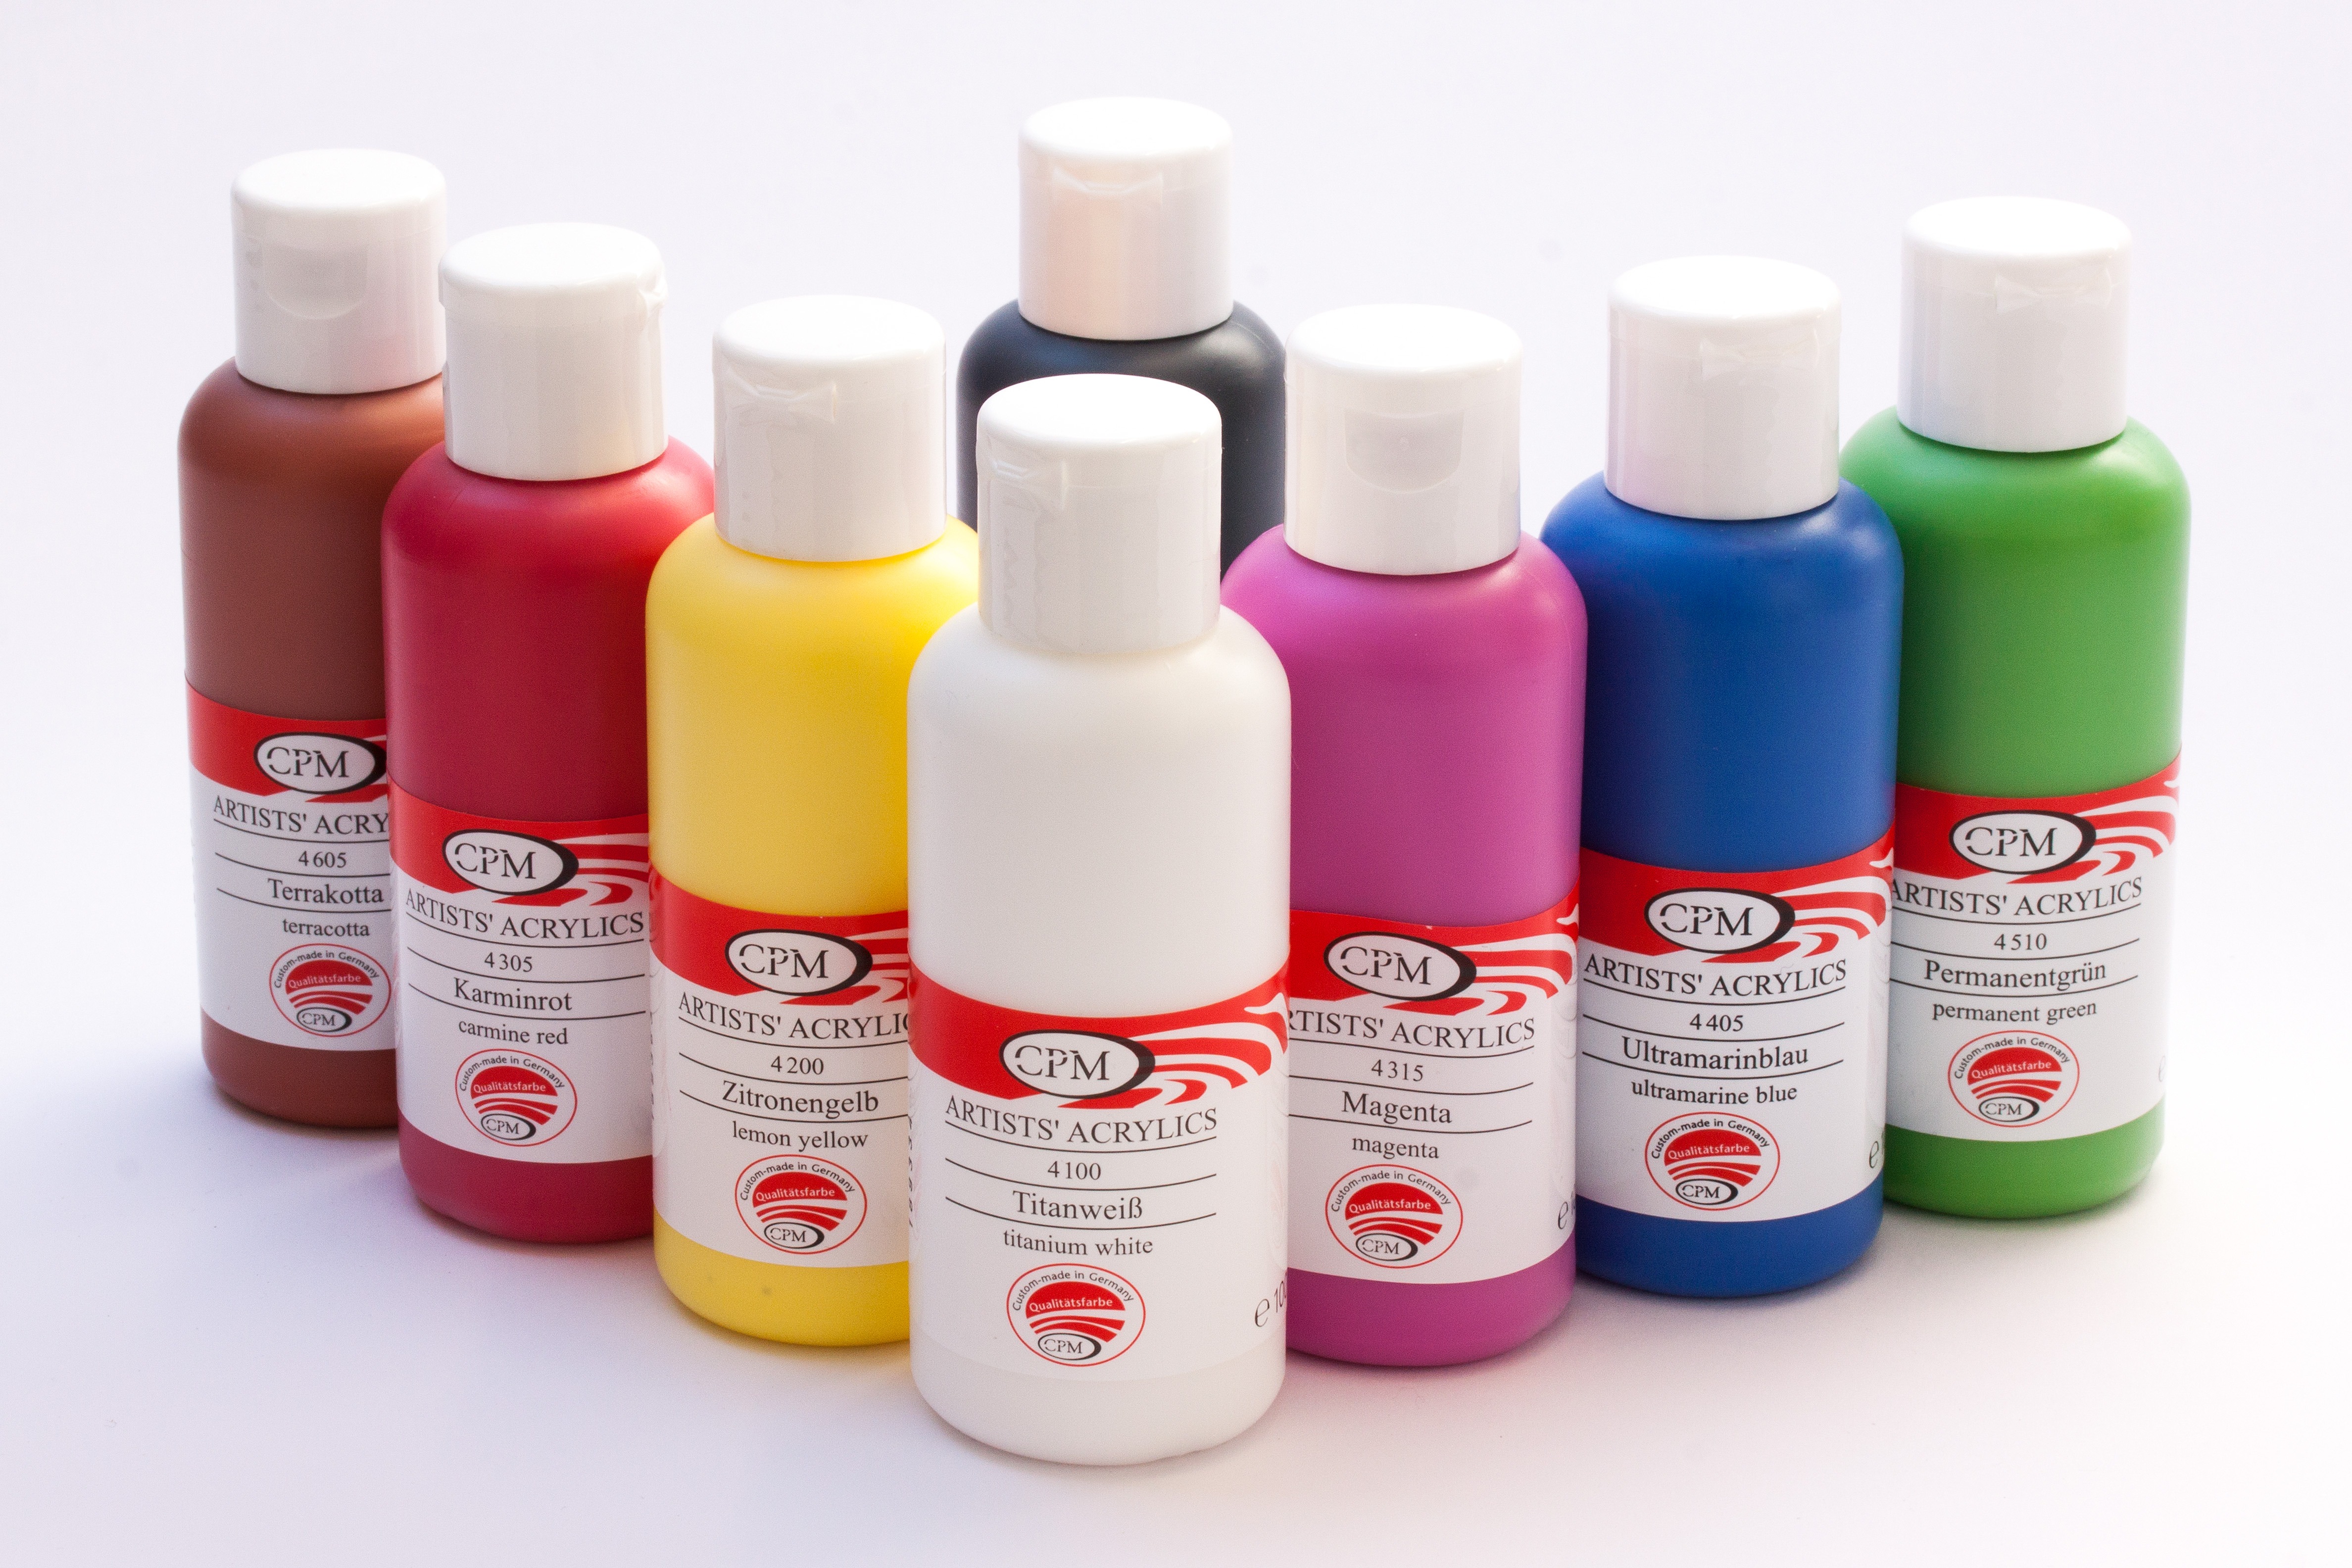
white, green, red, color, brown, paint, blue, black, colorful, yellow, label, brand, product, bottles, magenta, artist paints, acrylic paints, soluble in water, plastic dispersion